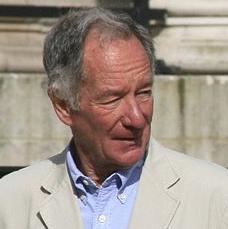
Age: 65